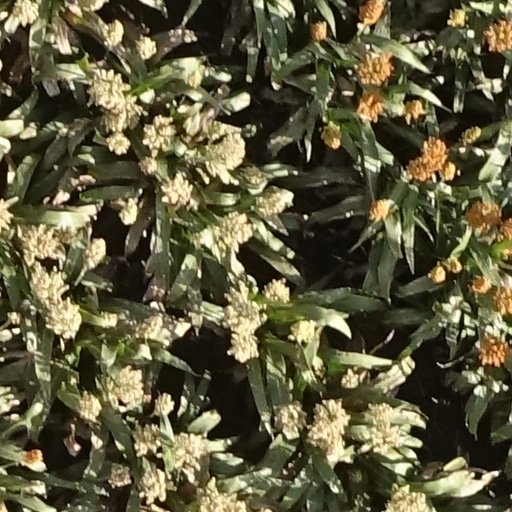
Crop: sorghum